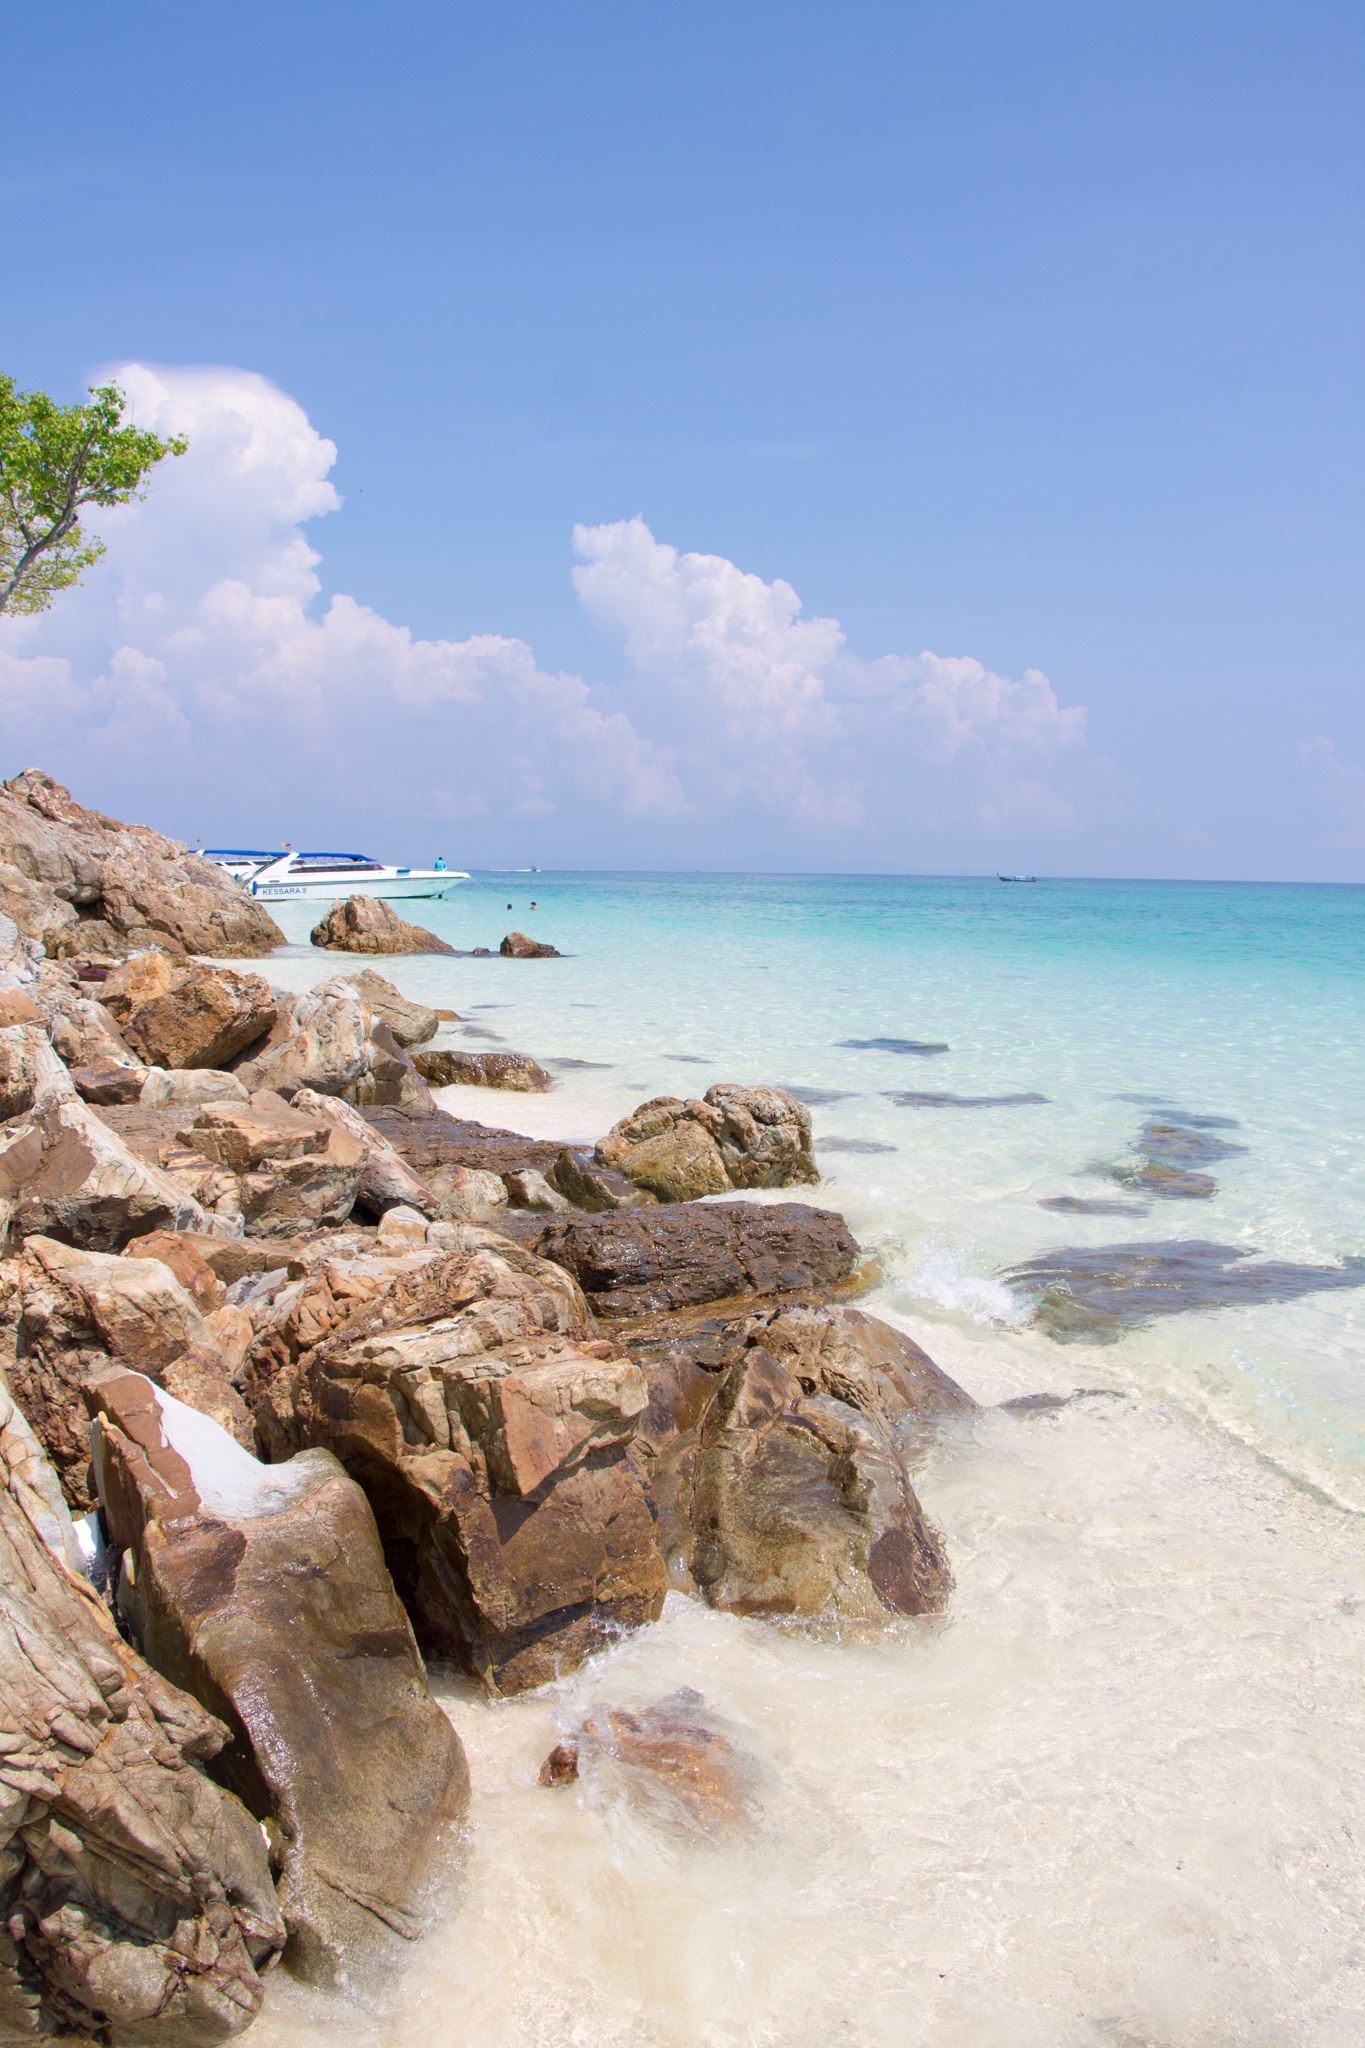
beach, landscape, sea, coast, water, nature, sand, rock, ocean, sky, sun, white, shore, wave, summer, vacation, cliff, cove, paradise, tropical, seascape, holiday, bay, island, terrain, material, body of water, sunny, cape, islet, landform, geographical feature, wind wave